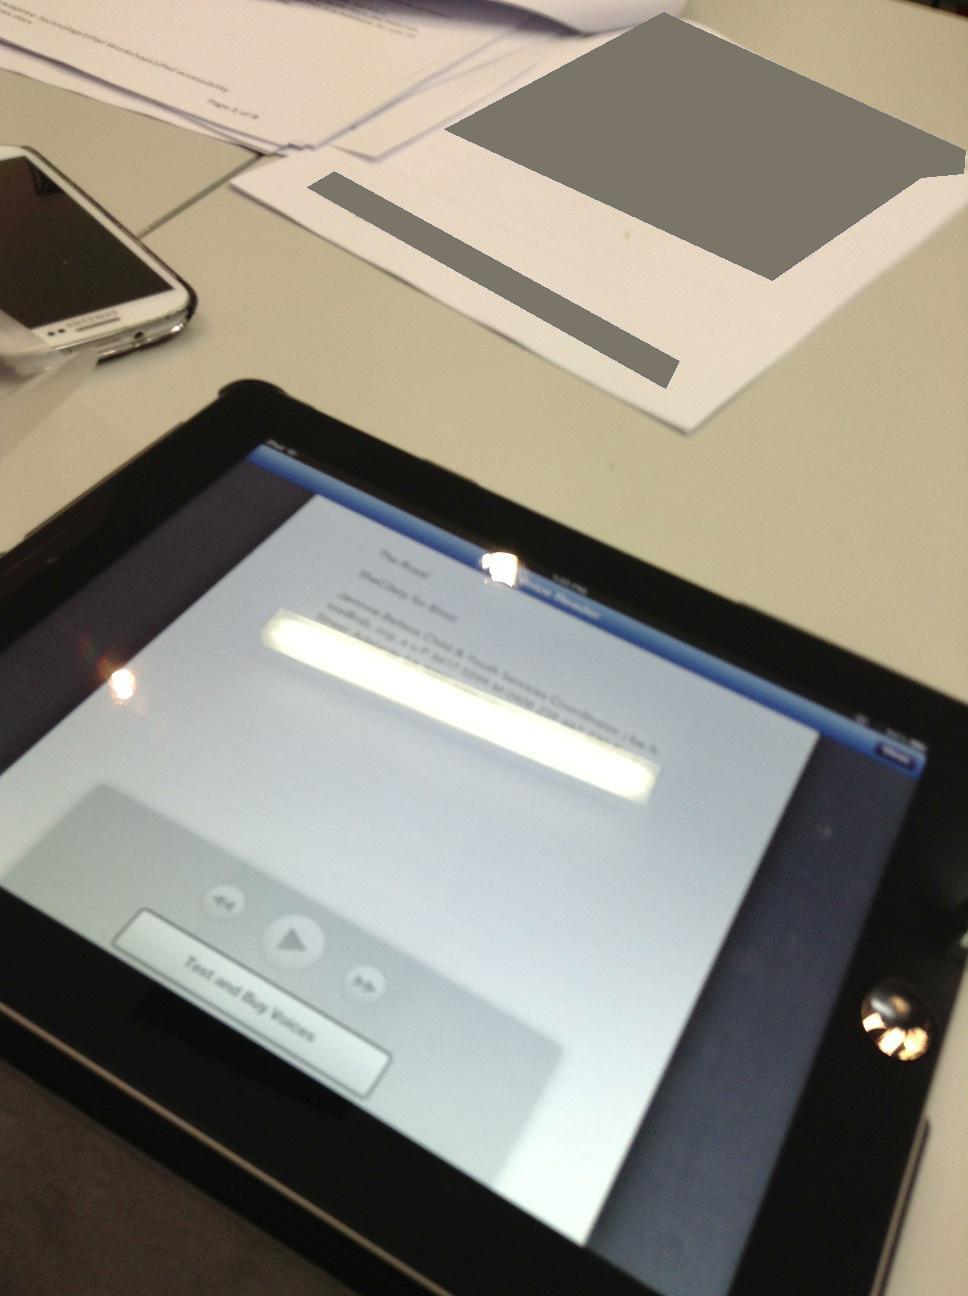Question: What is this?
Answer: tablet